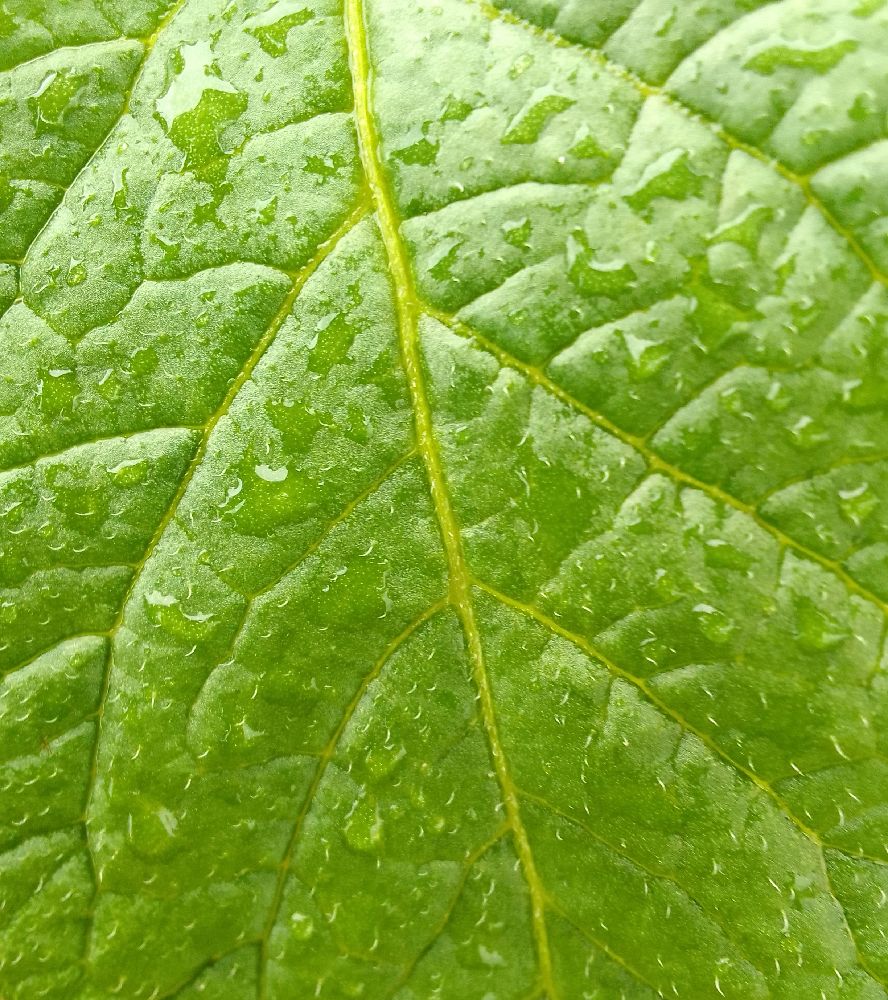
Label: Healthy